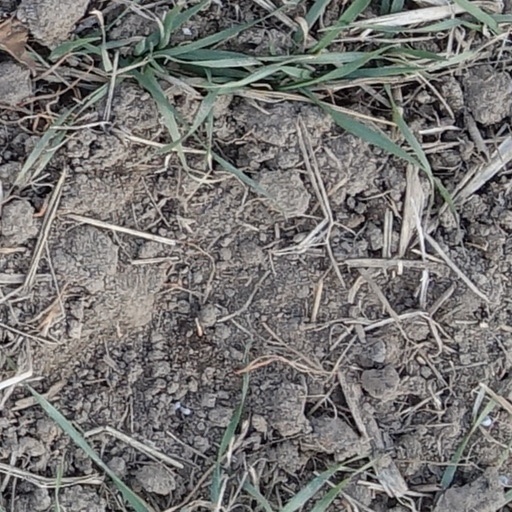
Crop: wheat